Greek battleship Kilkis

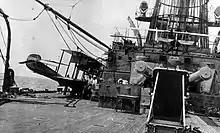
"Mississippi"s quarterdeck, showing a Curtiss AB flying boat aboard the ship

She remained in the Atlantic Reserve Fleet until 30 December 1913, when she was sent to Pensacola, Florida for use as a support ship for the creation of the Naval Air Station Pensacola. She took on a group of nine officers and twenty-three enlisted men along with aircraft and other equipment. She arrived there on 20 January 1914, where the men set about establishing the base. In April, "Mississippi" received orders to carry a 500-man detachment from the 2nd Marines, who had by then transferred to Pensacola, to Tampico, Mexico after the Tampico Affair that saw a minor confrontation between Mexican soldiers and USN sailors. She also carried a pair of seaplanes and supporting equipment. The ship got underway for Veracruz, Mexico on 21 April, arriving there four days later. On April 25, a Curtiss Model F she carried flew in the first operational use of naval aircraft, performing a 28-minute reconnaissance flight over the port. The next day, she transferred both seaplanes to shore, along with their ground crews and other equipment. The aircraft operated under command of Patrick N. L. Bellinger in the area for a month and a half during the occupation of Veracruz, conducting reconnaissance and searching the surrounding sea for naval mines, supported by men from "Mississippi". In late May, the ship departed for Pensacola, where she remained until 28 June, thereafter steaming north for Hampton Roads.